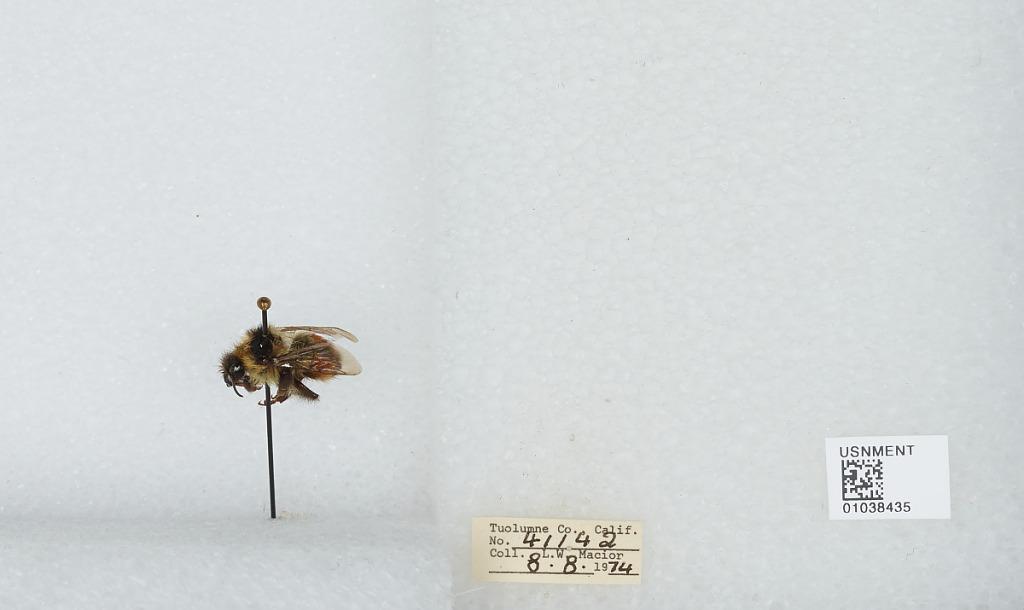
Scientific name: Bombus (Cullumanobombus) rufocinctus Cresson
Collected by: L. Macior
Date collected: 1974-8-8
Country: United States
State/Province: California
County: Tuolumne
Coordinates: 38.02, -119.93